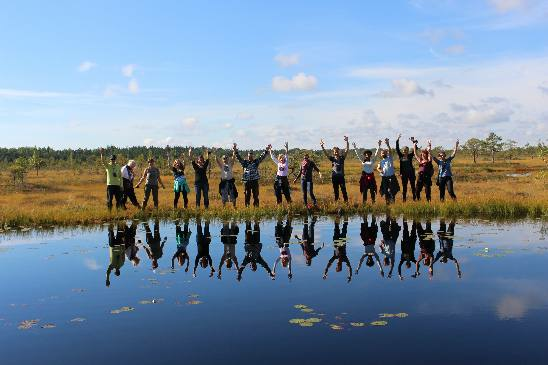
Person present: Yes